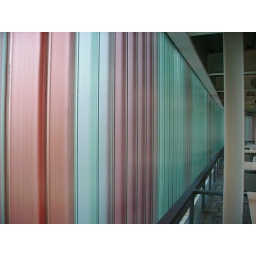
Coloured glass in the 1st floor office space #3